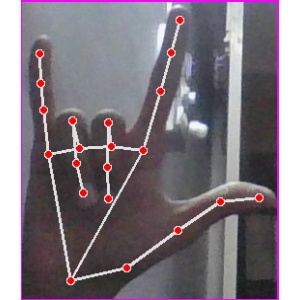
अक्षर: व